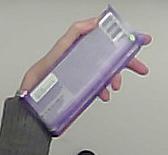
Product: milka_chocolate